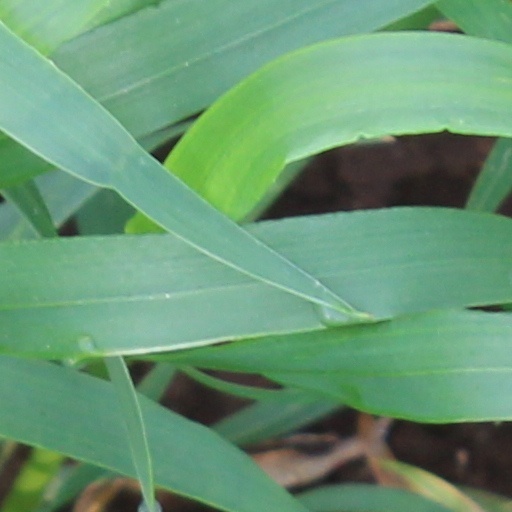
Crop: wheat